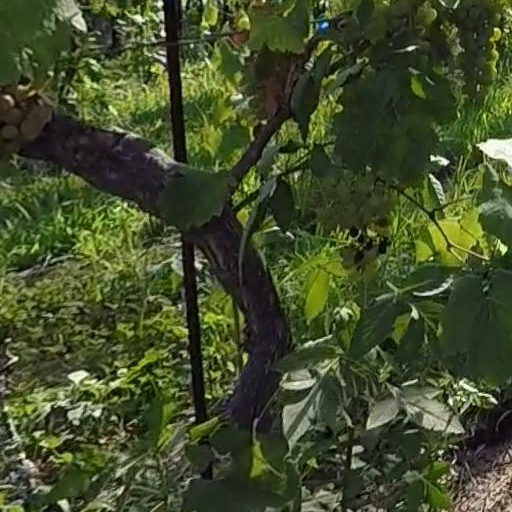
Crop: grape